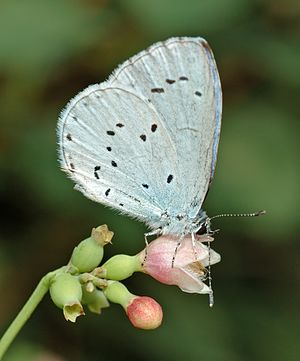
Skovblåfugl / Billeder
Skovblåfugl er en sommerfugl i blåfuglefamilien. Det er en af verdens mest almindelige og udbredte blåfugle. Den findes næsten over hele den nordlige halvkugles tempererede og subtropiske områder. I Danmark findes den spredt over hele landet i skove, tilgroede moser og på heder og undertiden langs læhegn og i villakvarterer.